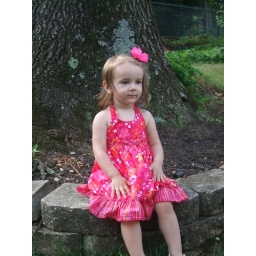
baby girl by a tree stump